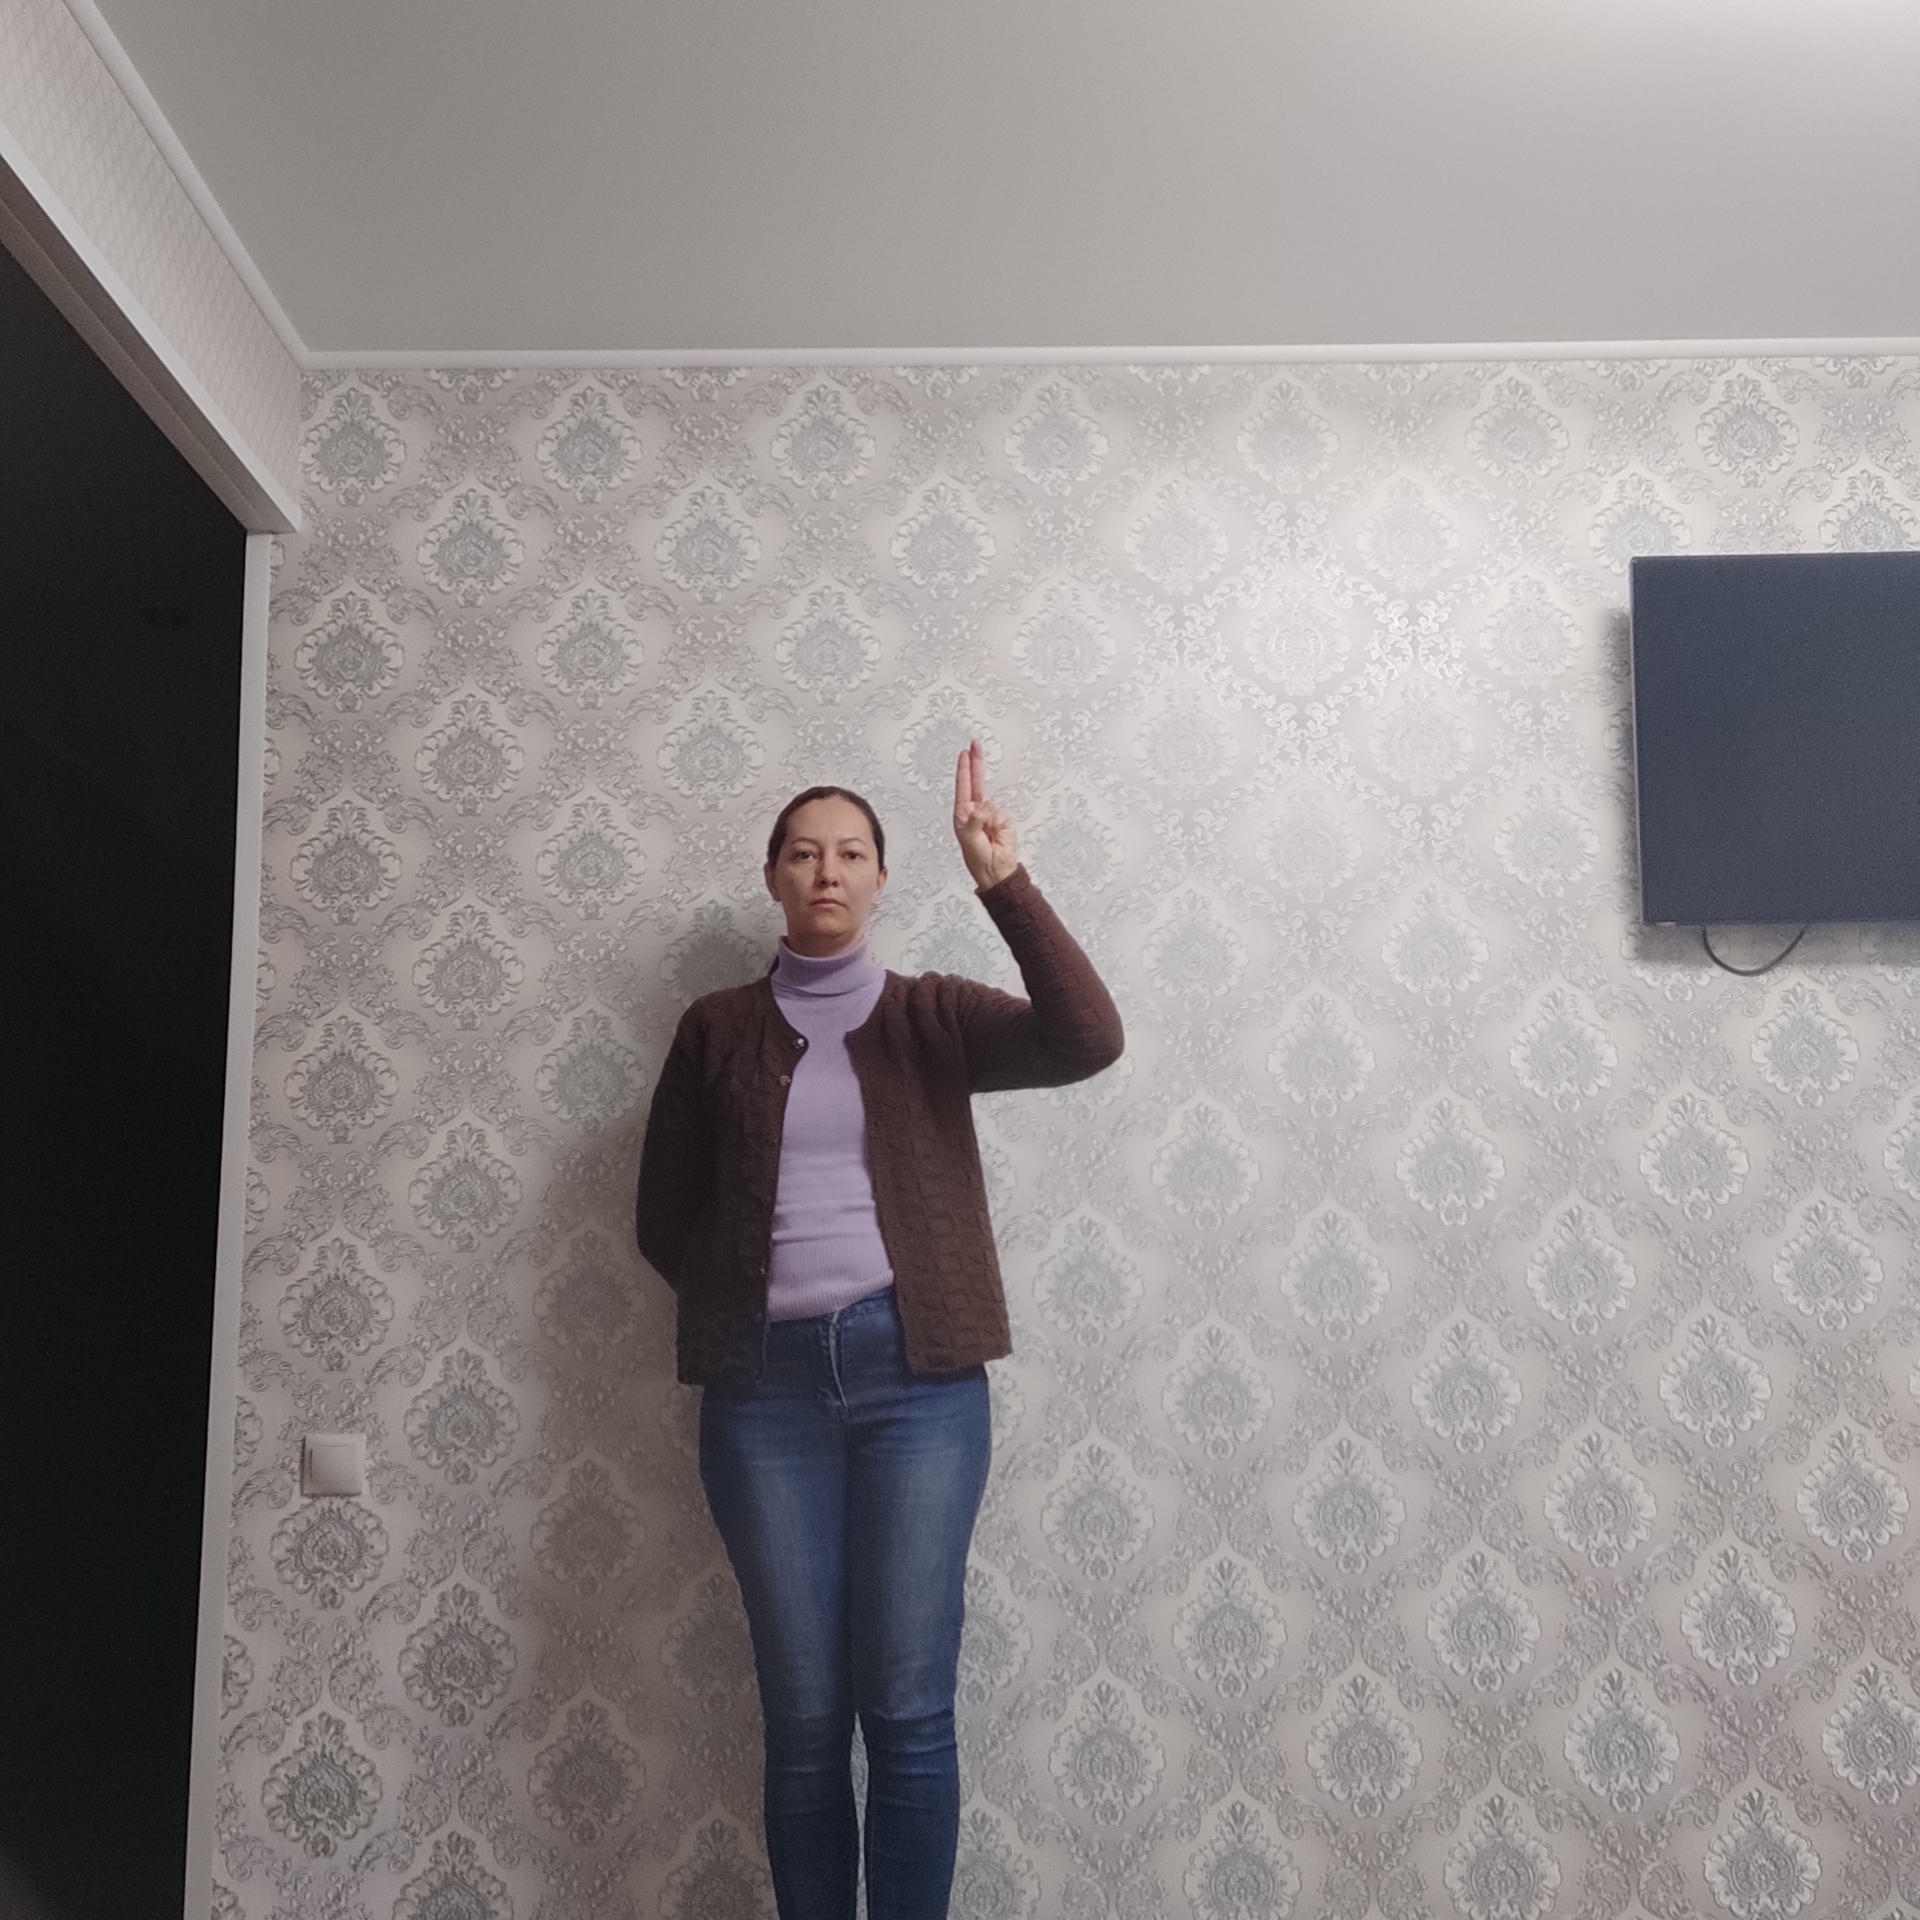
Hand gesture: two_up